Cham Albanians

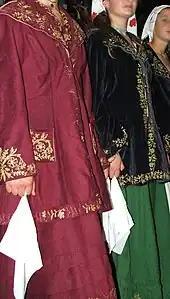
Women's dress

Cham Albanians speak the Cham dialect ("Çamërisht"), which is a sub-branch of the Tosk Albanian dialect. The Cham dialect is one of the southernmost dialects of the Albanian language, the other one in Greece being the Arvanitic dialect of southern Greece, which is also a form of Tosk Albanian. As such, "Arvanitika" and Cham dialect retain a number of common features.